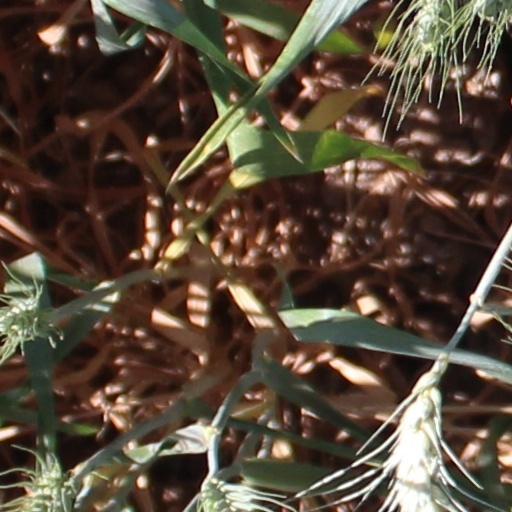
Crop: wheat